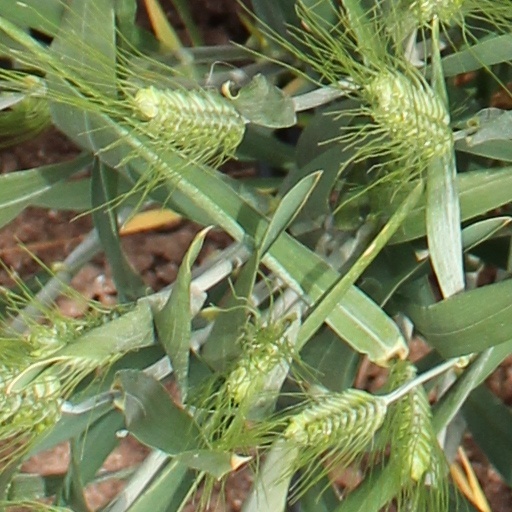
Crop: wheat